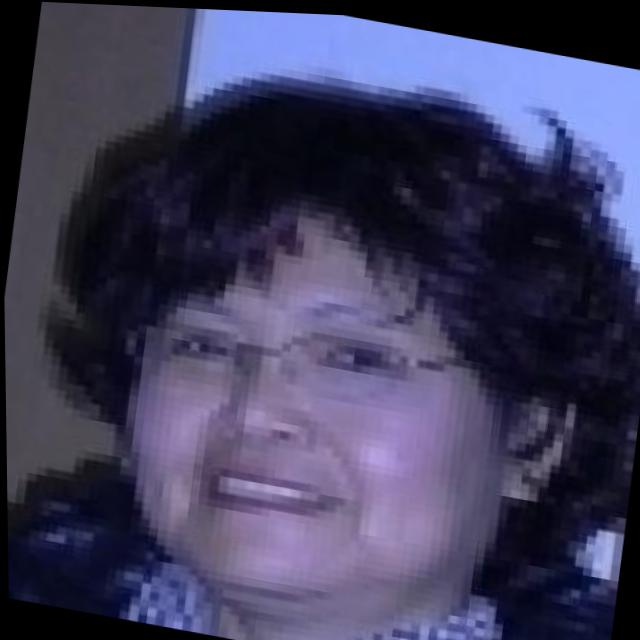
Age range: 45-64